John Galsworthy

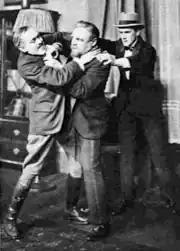
three men in an indoor setting, one attempting to throttle another

"The Silver Box" was the first of 28 plays Galsworthy wrote for the professional stage. Despite the success of "The Man of Property" earlier in the year, it was as a dramatist that he was first widely known. In 1916 Sheila Kaye-Smith wrote, "Galsworthy takes his place in modern literature chiefly by virtue of his plays. Criticism may to a certain extent damage him as a novelist, but the most searching critics cannot leave him anything less than a great playwright". Although throughout his career Galsworthy supported no political party, "The Silver Box" was seen as putting him alongside Bernard Shaw and Granville-Barker as a playwright with a strong social message. The play hinged on unequal treatment before the law, depending on social class. It was well and widely reviewed, although it did only modestly at the box-office. Between 1906 and the outbreak of the First World War in 1914, Galsworthy had nine plays produced and published five novels. With the help of J. M. Barrie and Gilbert Murray he set up a committee to press for reform of the British laws imposing censorship on theatrical productions. They enlisted the strong backing of William Archer and Granville-Barker; W. S. Gilbert, Arthur Pinero and others lent their support.